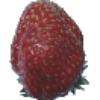
Label: Strawberry Wedge 1